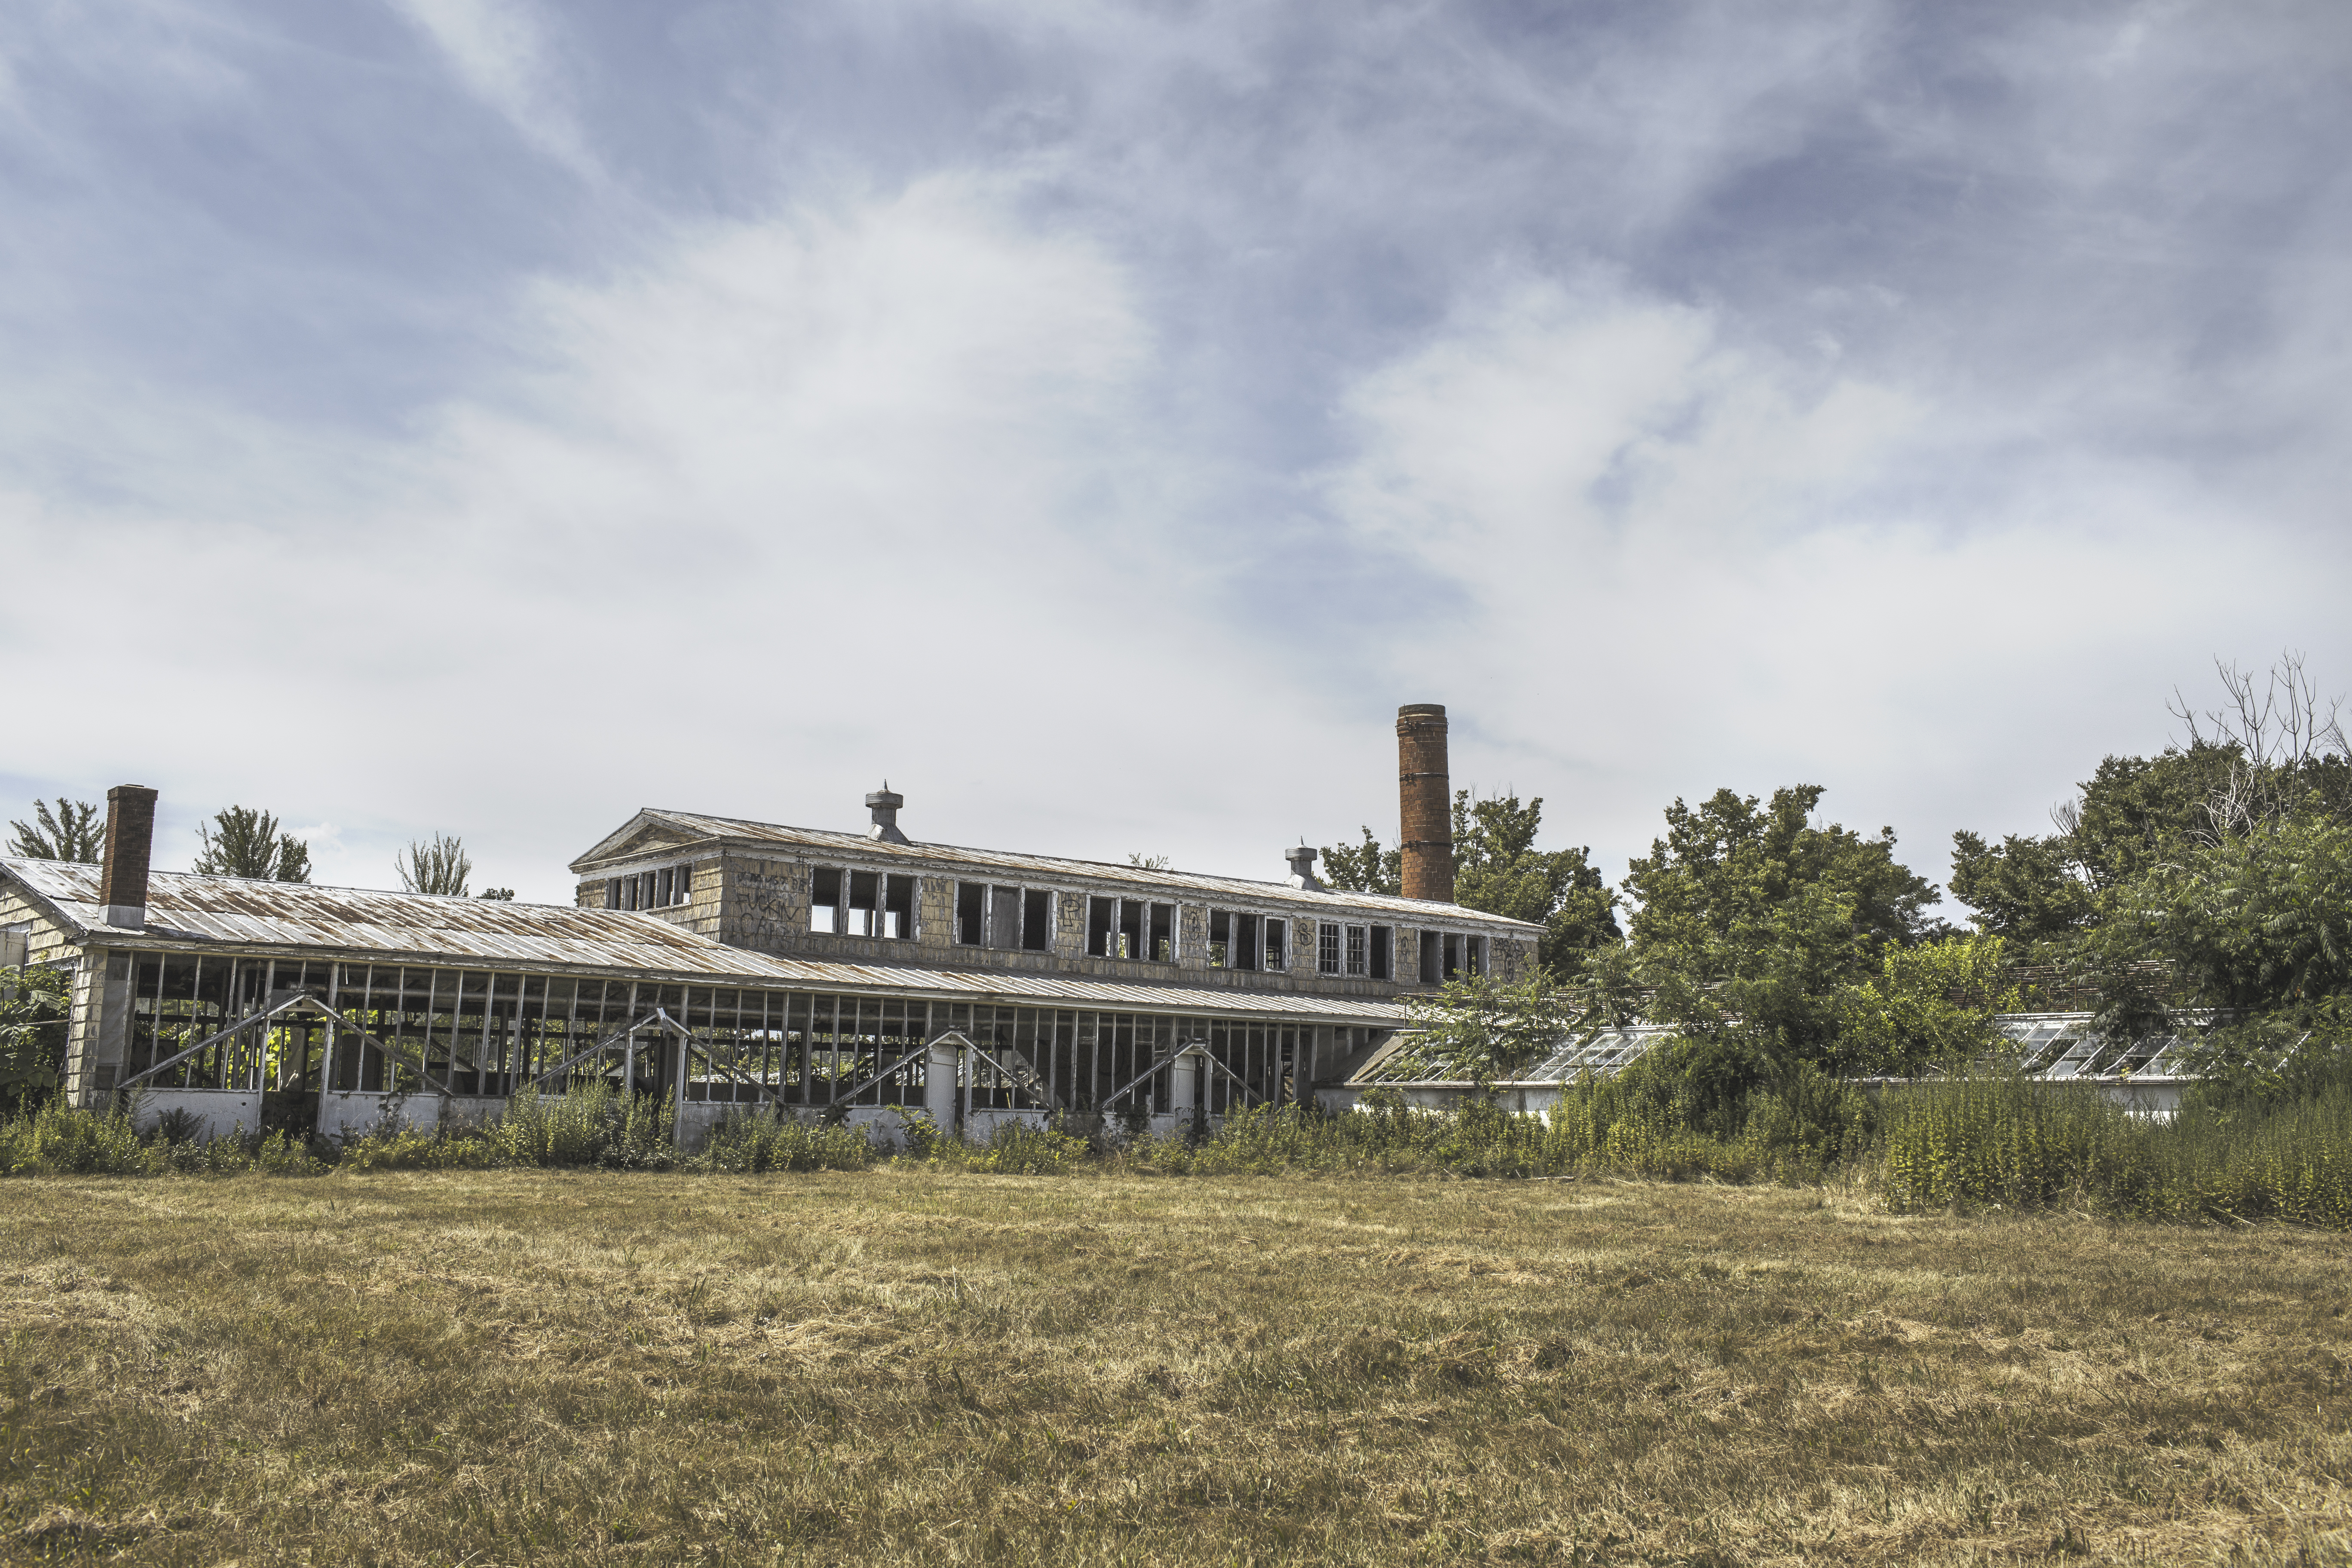
tree, building, old, transport, broken, factory, fabric, dilapidated, estate, rural area